Oberursel (Taunus)

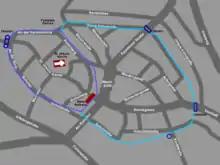
Oberursel town wall

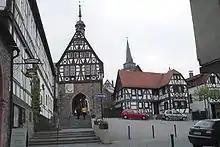
Old town hall at market place

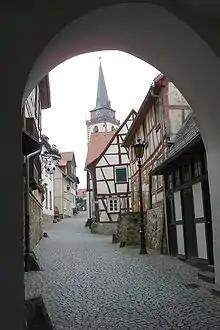
Footpath from market place to "St Ursula"

The town was first mentioned as "Ursella" in 791 in a deed recording a donation to the monastery Lorsch. In the year 880 the first church in the area, called "monasterium ad ursellam", was mentioned. In 1317 the first trading activities were documented.